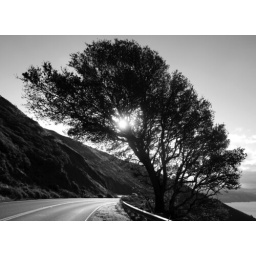
Ah! the morning. Sit under this tree sipping a cup of coffee with the tranquil nature around!